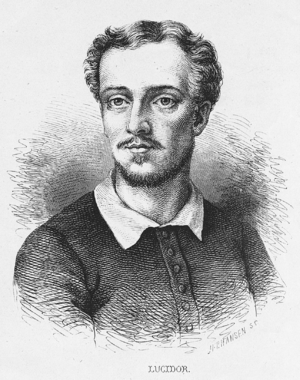
Evald Hansen, né le 14 novembre 1840 à Tårnby, aujourd'hui une banlieue de Copenhague, et mort le 13 juin 1920 à Landskrona, est un graveur et xylographe danois et suédois des XIXᵉ et XVIIIᵉ siècles.